Revolution Man

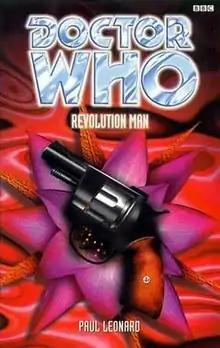

Revolution Man is an original novel written by Paul Leonard and based on the long-running British science fiction television series "Doctor Who". It features the Eighth Doctor, Sam and Fitz.